List of Nigerian federal constituencies

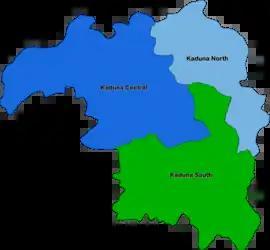
Kaduna State Map

Kano state is made up of 24 federal constituencies which covers 44 local government areas.